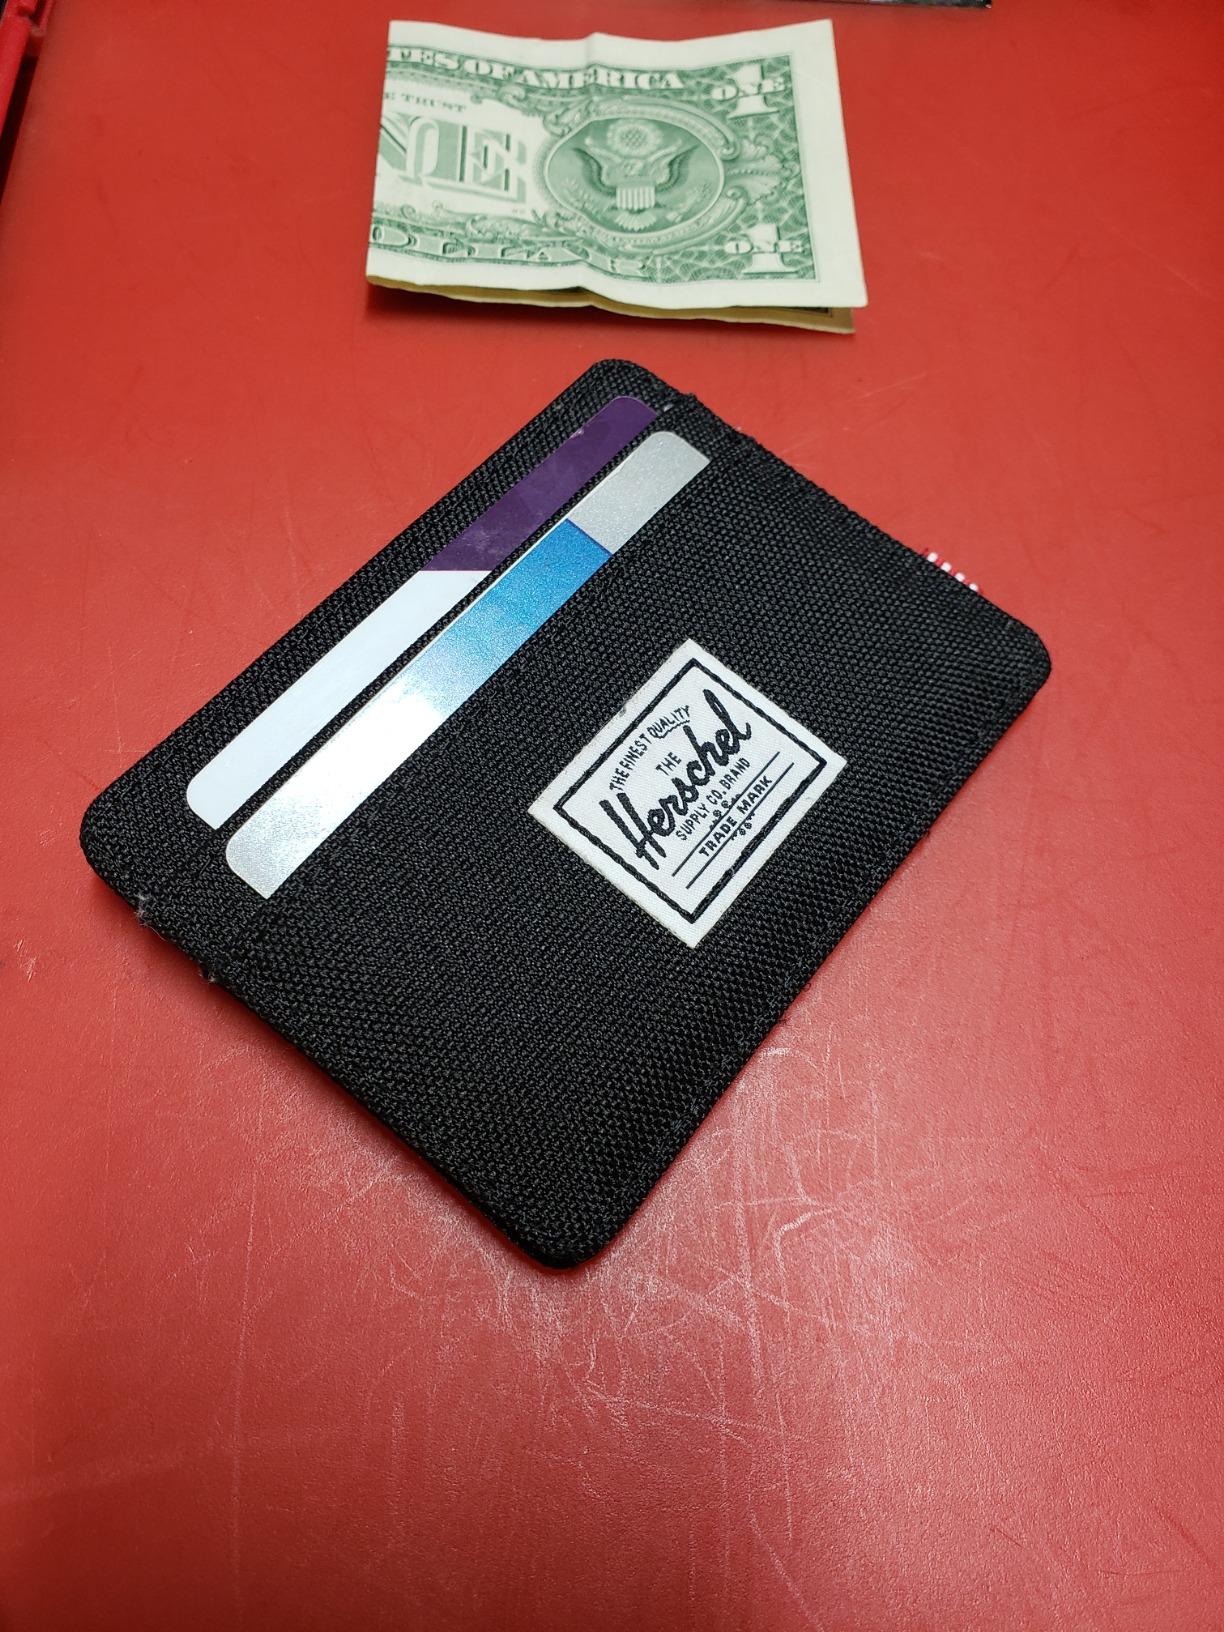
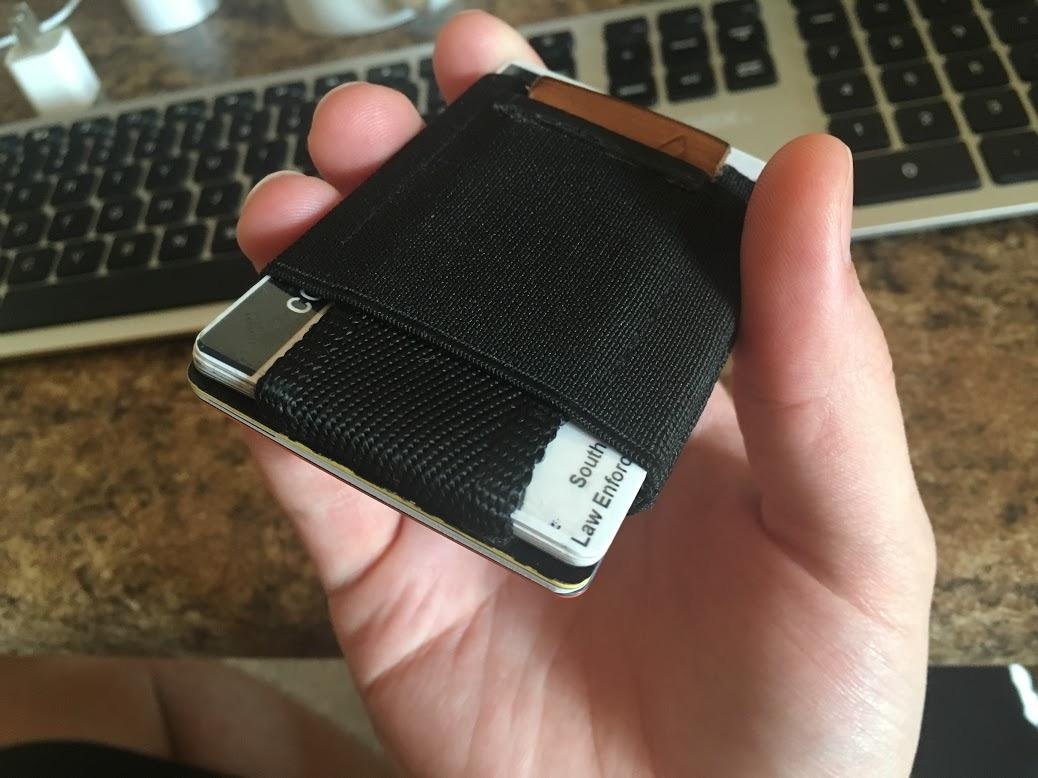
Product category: accessories_wallet
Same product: no